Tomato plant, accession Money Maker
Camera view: tilt-top (135 deg); turntable rotation: 150 degrees
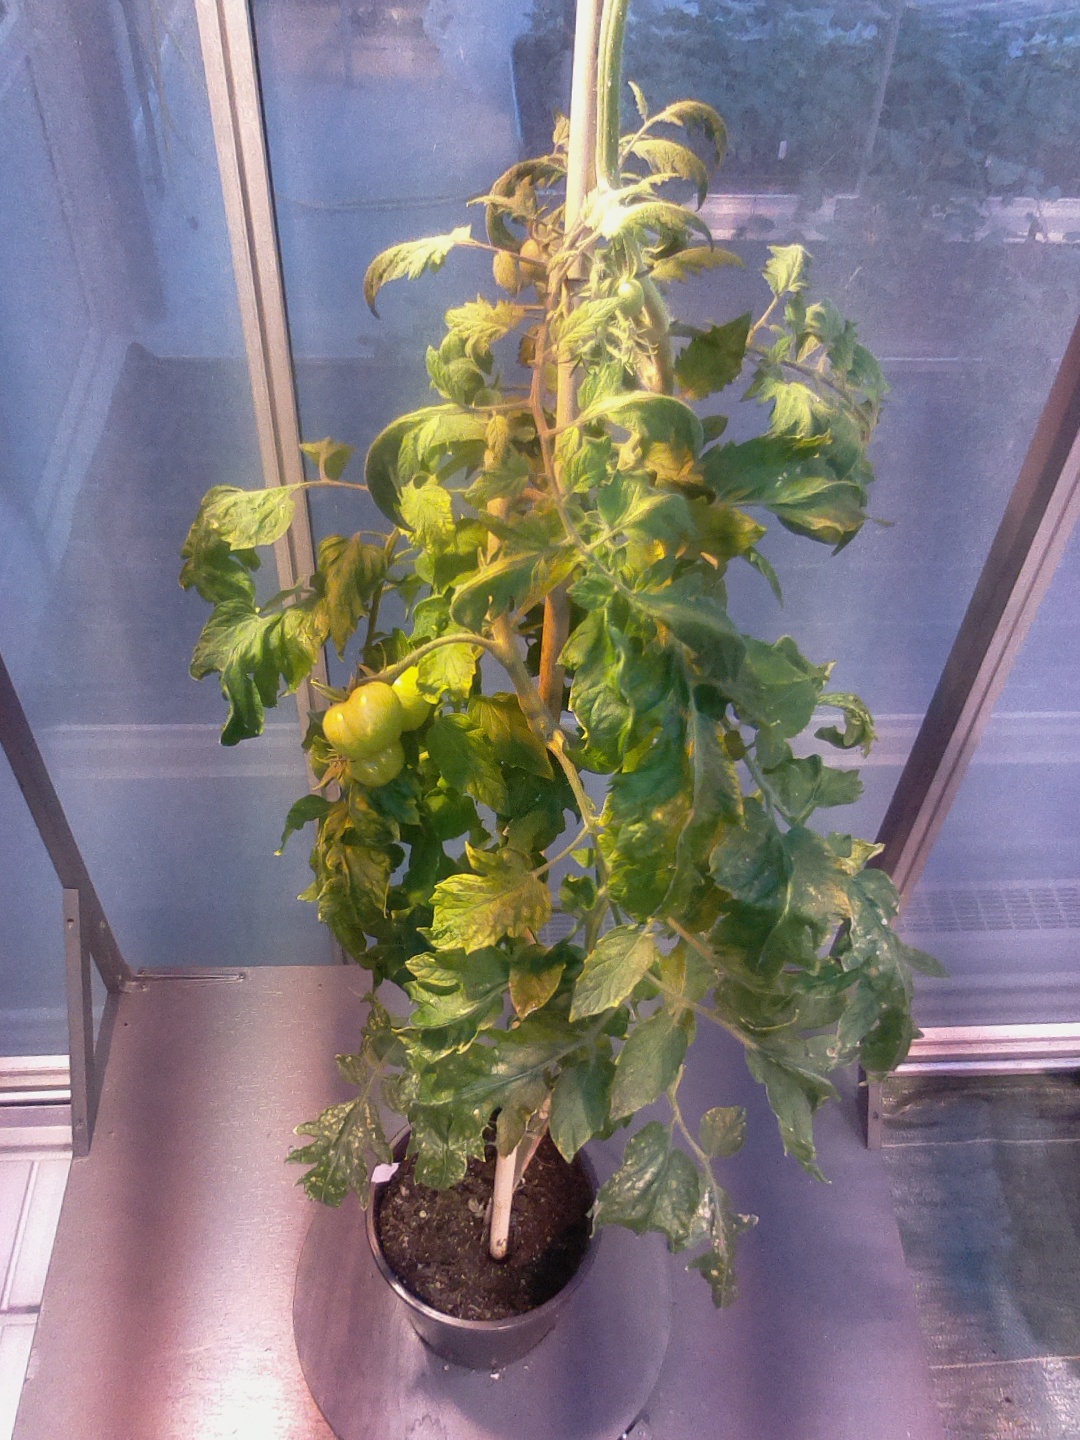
BBCH growth stage 76: 60%-70% of final fruit size